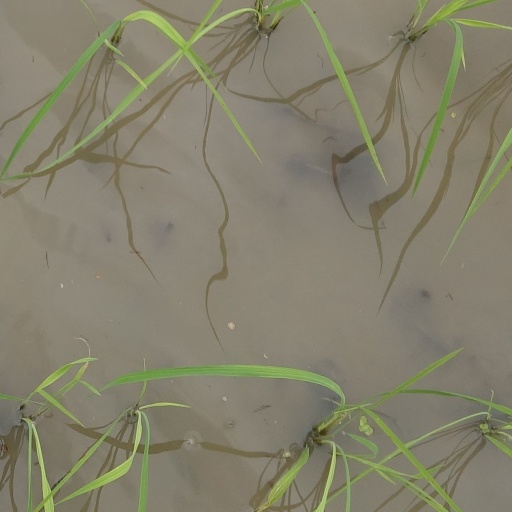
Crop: rice